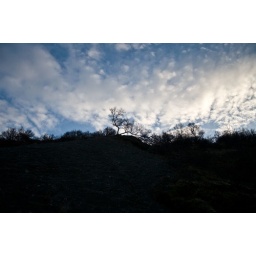
Hraunfossar waterfall near Husafell - water comes through the lava not from a river